Fire extinguisher

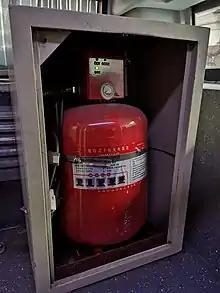
Automatic engine compartment fire extinguisher installed on a hybrid city bus

According to British standard BS EN 3, fire extinguishers in the United Kingdom, same as throughout Europe, are red RAL 3000, with a band or circle of a second color covering between 5–10% of the surface area of the extinguisher, above the operating instructions, indicating its contents. Before 1997, the entire body of the fire extinguisher was color coded according to the type of extinguishing agent.